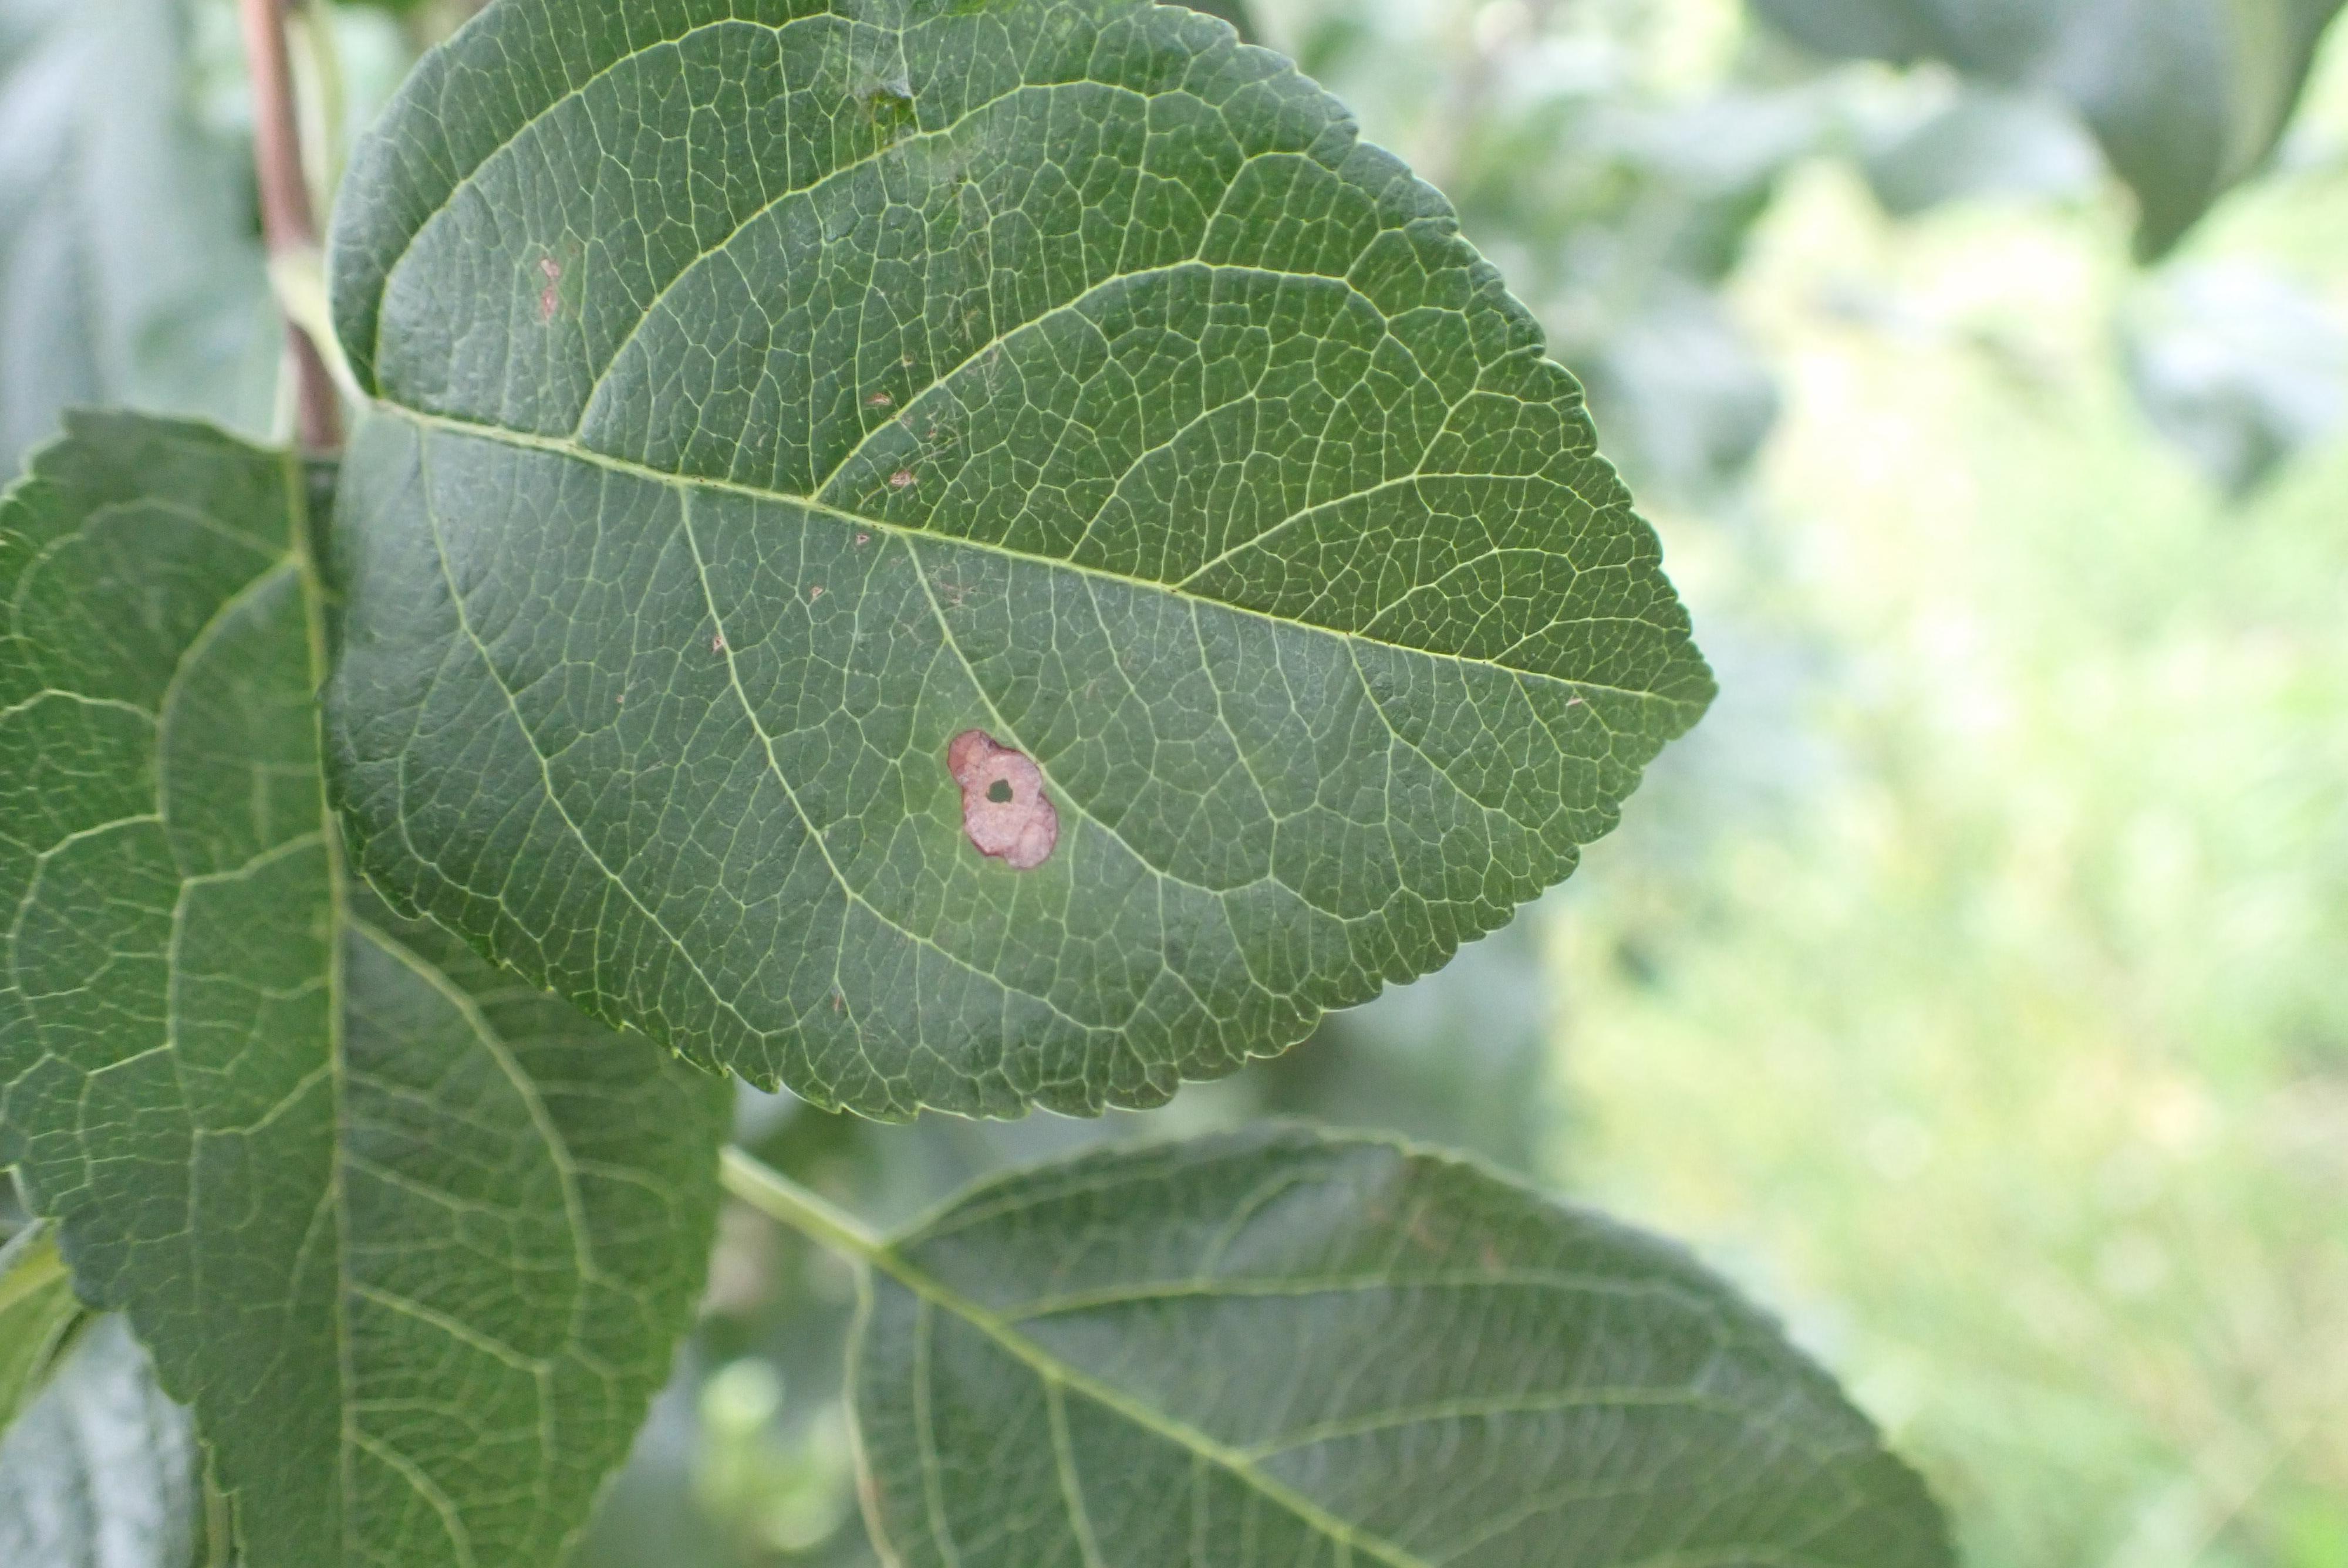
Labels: frog_eye_leaf_spot